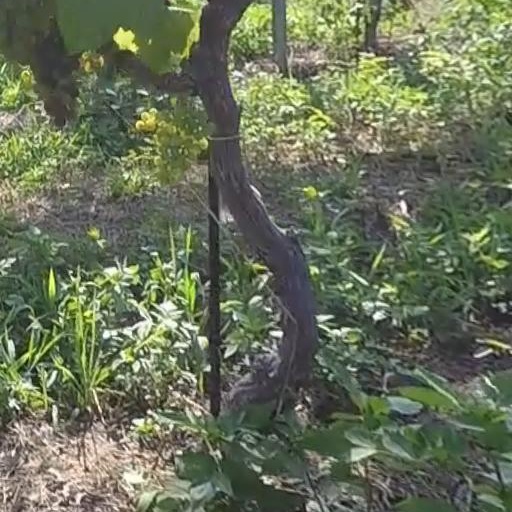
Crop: grape